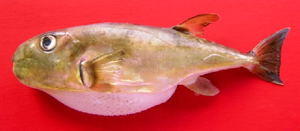
Lagocephalus est un genre de poissons de l'ordre des tetraodontiformes.